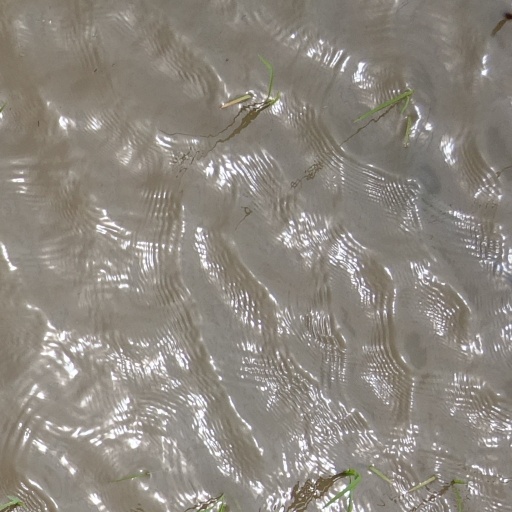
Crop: rice